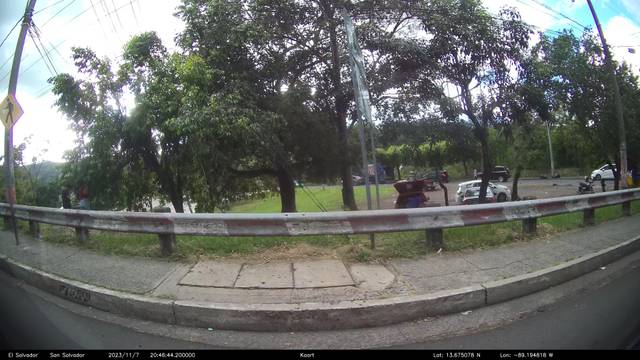
Region: El Salvador
Coordinates: 13.675, -89.195